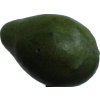
Label: green_avocado